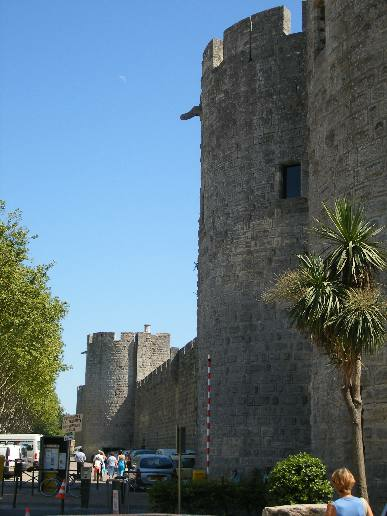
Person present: No